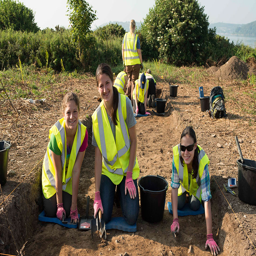
it 's a house on the water